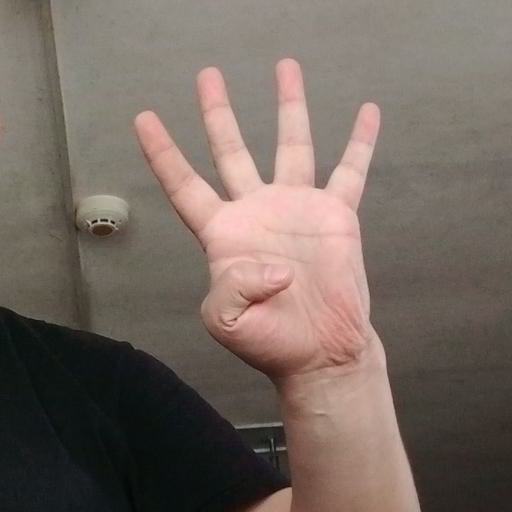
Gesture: four